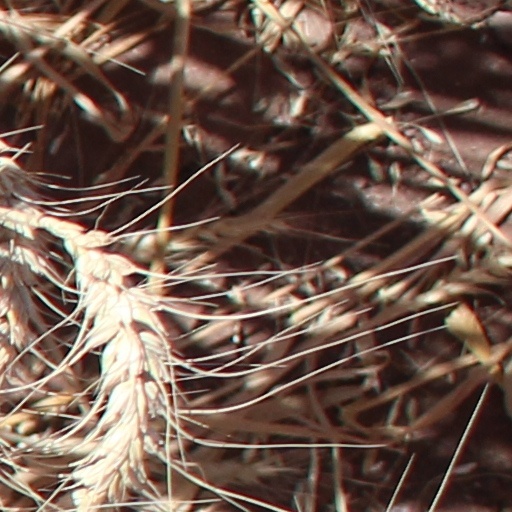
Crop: wheat